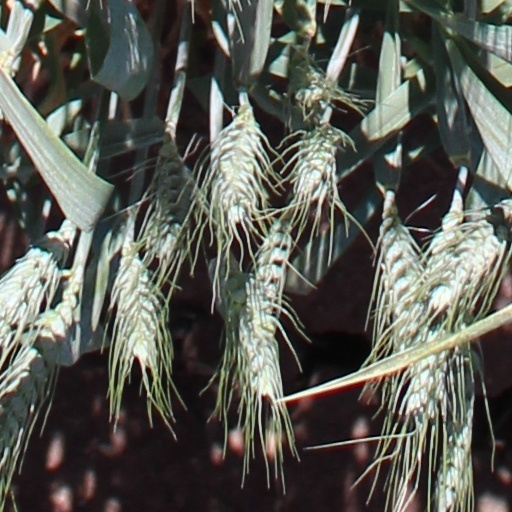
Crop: wheat